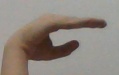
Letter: jeem